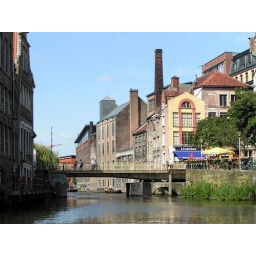
Road bridge on Zuivelbrugstraat over the river Leie, Ghent, Belgium 2008.